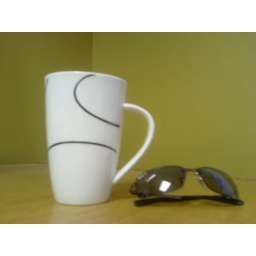
My coffee mug at work towers over lesser cups... Useful for slow mornings such as this.